Deanwood

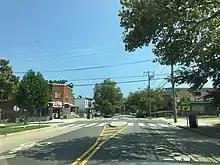
Deanwood neighborhood at the intersection of Sheriff Rd. and 46th St. in August 2018

Deanwood is a neighborhood in Northeast Washington, D.C., bounded by Eastern Avenue to the northeast, Kenilworth Avenue to the northwest, Division Avenue to the southeast, and Nannie Helen Burroughs Avenue to the south.